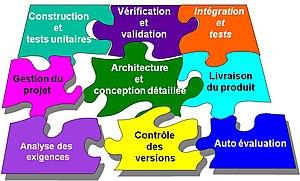
Trousses de déploiement qui supportent le profil basique.
La norme ISO/CEI 29110 concerne l'ingénierie de systèmes et l'Ingénierie du logiciel - les processus de cycle de vie pour les très petits organismes. Dans le cadere de l'ISO/CEI 29110 un système est typiquement composé de matériel et de logiciel.